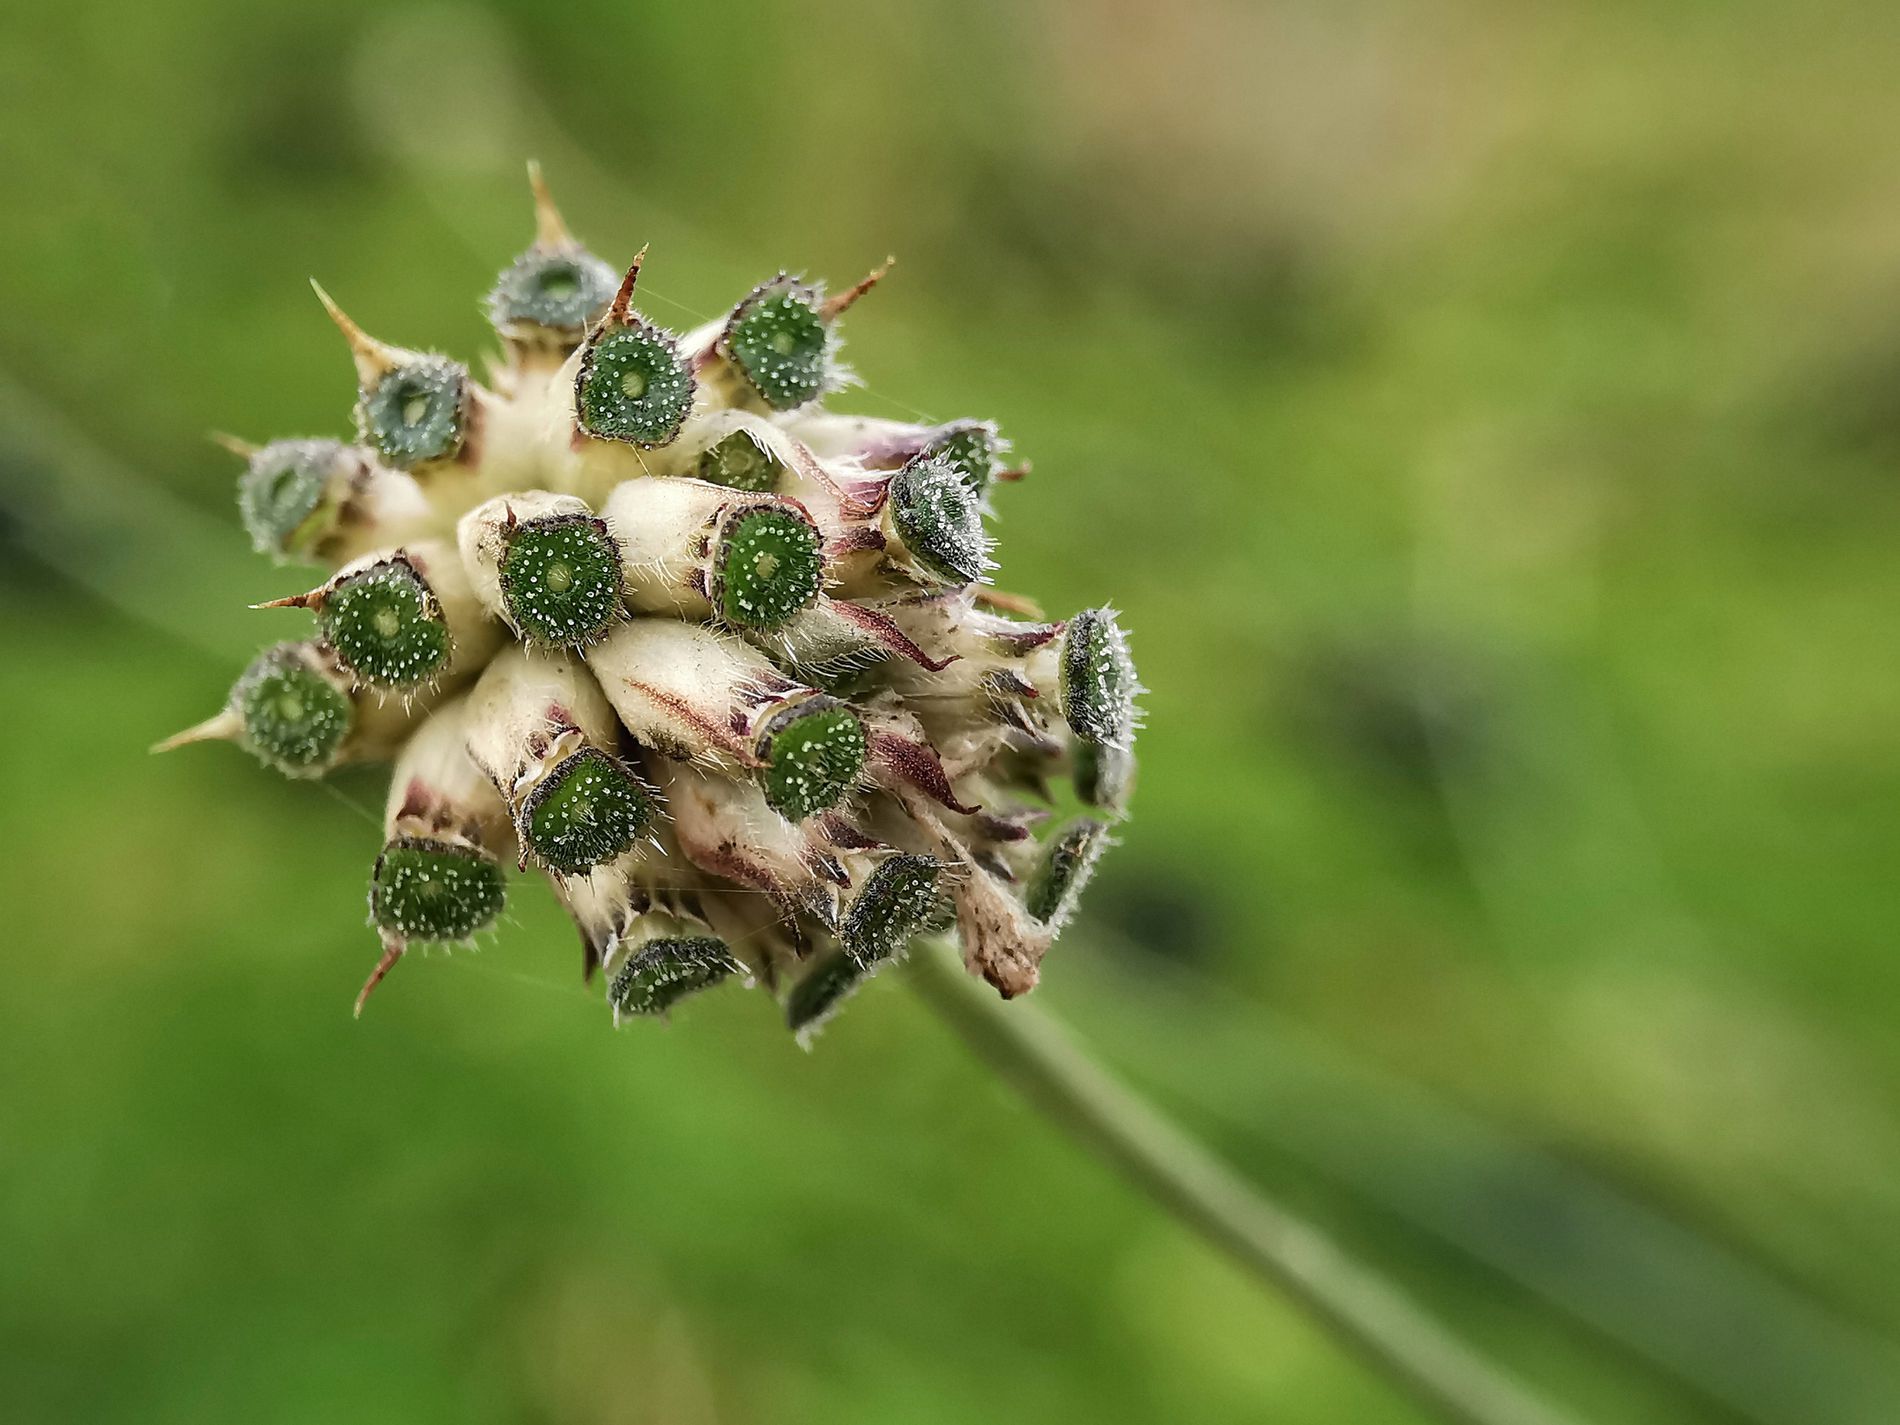
unique plant bud
Plant bud with small green and white bristles. The bud has a textured, clustered appearance, with hints of purple on some parts. A soft, blurred green background contrasts with the sharp details of the plant. The natural lighting highlights its textures and colors.
The image shows a close-up of a unique plant bud with tiny green and white bristles. A blurred green background highlights the plant’s details. Soft natural lighting enhances its textures without harsh shadows. The color palette includes earthy greens, whites, and hints of purple, creating a calm and natural feel. The macro angle captures fine details on the bud.
Labels: Bud, Flower, Plant, Sprout, Pollen, Astragalus, Petal, Grass, Leaf, Food, Fruit, Pineapple, Produce, Weed, Nature, Outdoors, Snow, Daisy, Animal, Bee, Insect, Invertebrate, Geranium, Green, blur green background
Camera: HUAWEI VOG-L29
Aperture: F2.2
Exposure: 1/321 sec
ISO: 50
Focal length: 2.4 mm